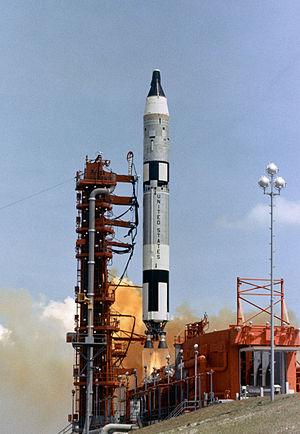
Gemini est le deuxième programme de vols spatiaux habités lancé par les États-Unis après le programme Mercury. Intercalé entre celui-ci et le programme Apollo, il a pour objectif de permettre à l'astronautique américaine de maîtriser des techniques de vol spatial que la capsule spatiale Mercury, trop rudimentaire, ne permettait pas de tester : les sorties extravéhiculaires, les manœuvres orbitales. Pour remplir cet objectif, l'agence spatiale américaine, la NASA, développe le vaisseau spatial Gemini biplace disposant de capacités de manœuvre en orbite importantes et qui, pour la première fois dans le monde de l'astronautique, met en œuvre un ordinateur embarqué. Ce vaisseau est lancé par une fusée Titan, missile balistique intercontinental reconverti en lanceur.
Cette page présente un récapitulatif des événements qui se sont produits pendant l'année 1964 dans le domaine de l'astronautique.
Gemini 1 est le nom du premier vol d'un vaisseau Gemini. C'est un vol sans équipage.